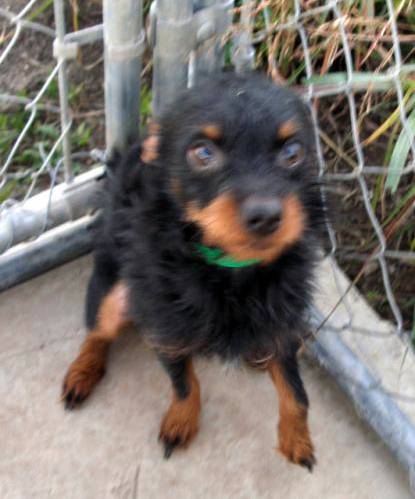
Label: dog